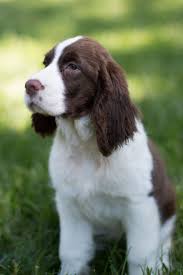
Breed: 276-n000112-English_springer